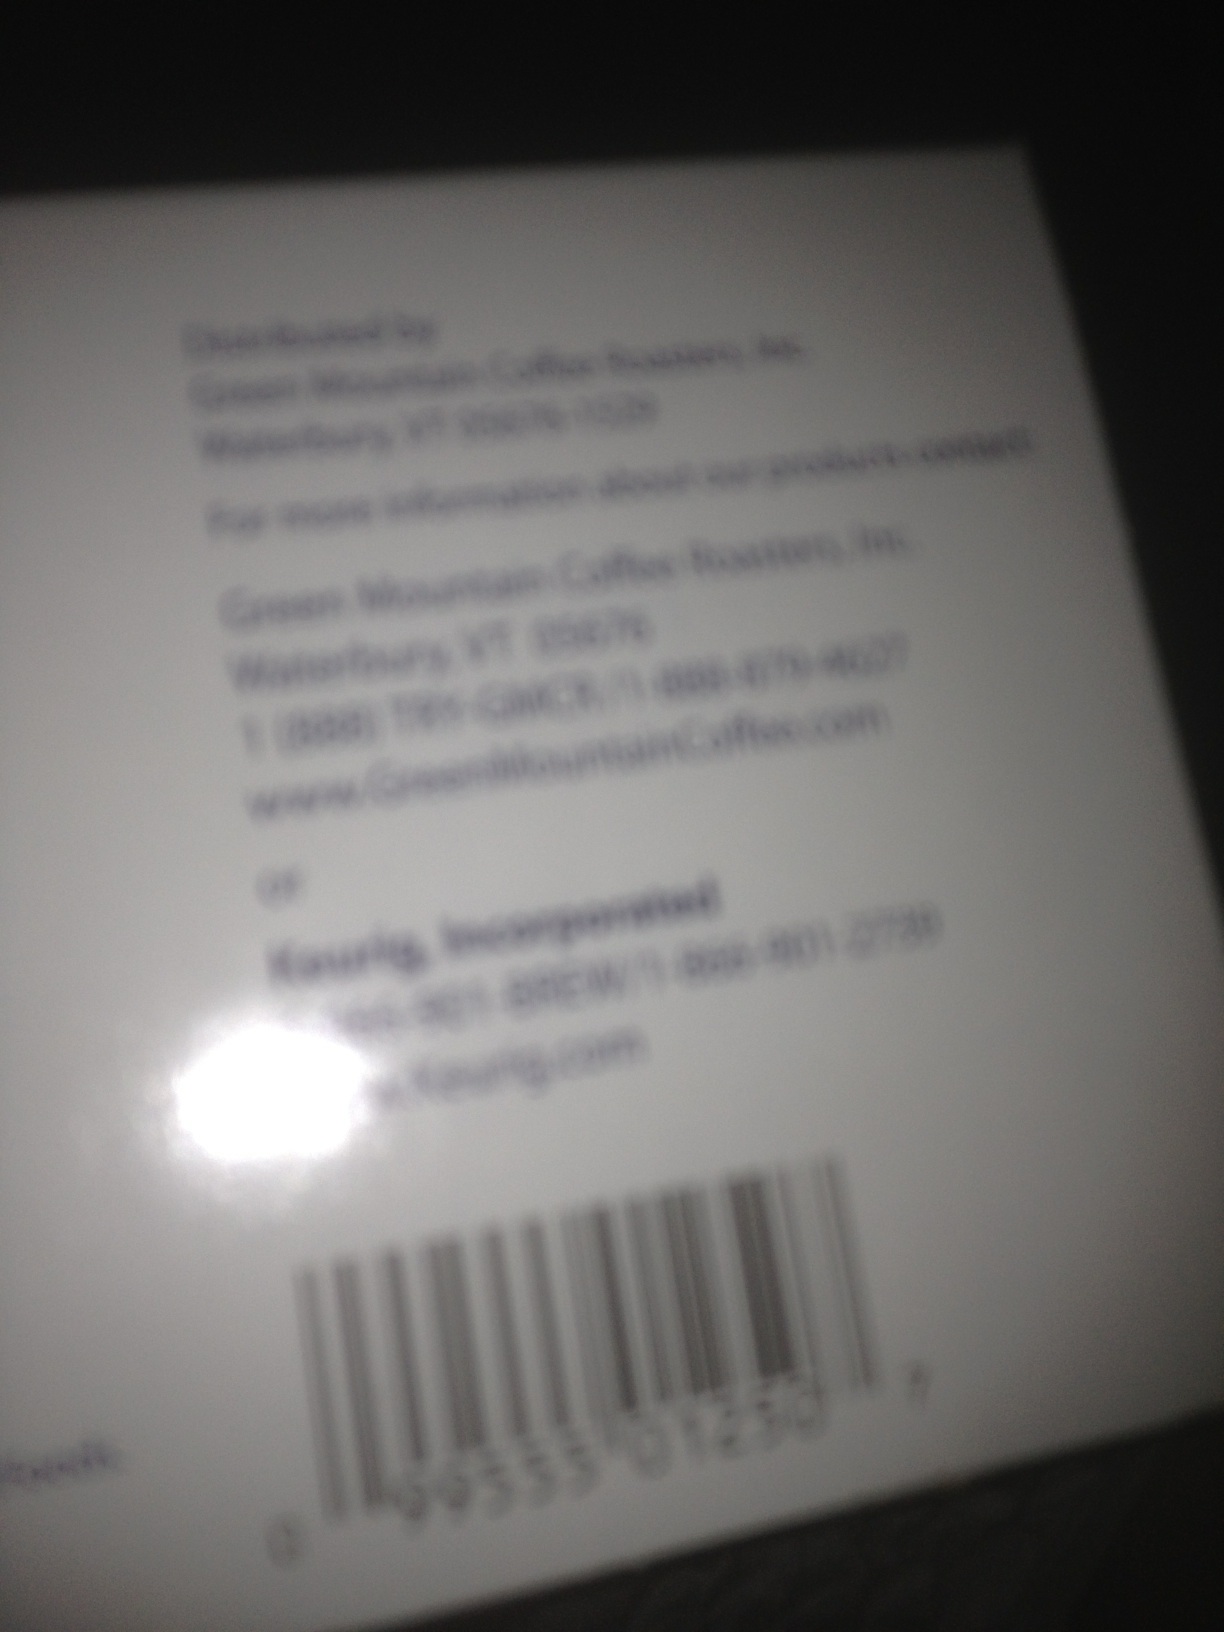Question: what kind of k cup is this
Answer: unanswerable